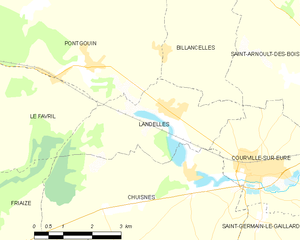
Carte de Landelles et des communes limitrophes.
Landelles est une commune française située dans le département d'Eure-et-Loir en région Centre-Val de Loire.